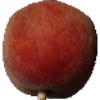
Label: Peach 1